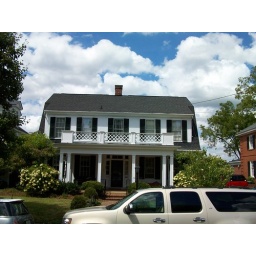
A Random house in Fredeicksburg, VA. I liked how the sky looked so fake and cartoonish!